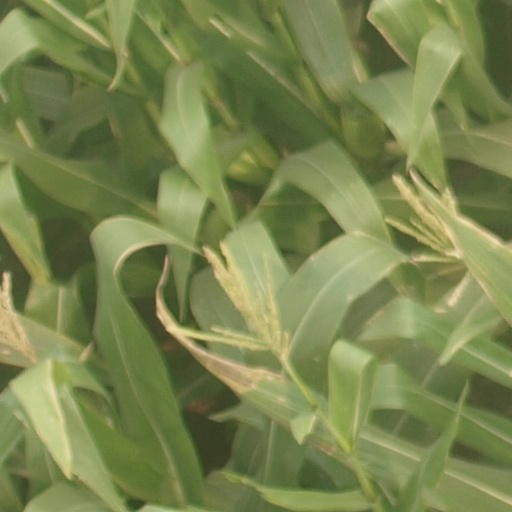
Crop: maize; corn